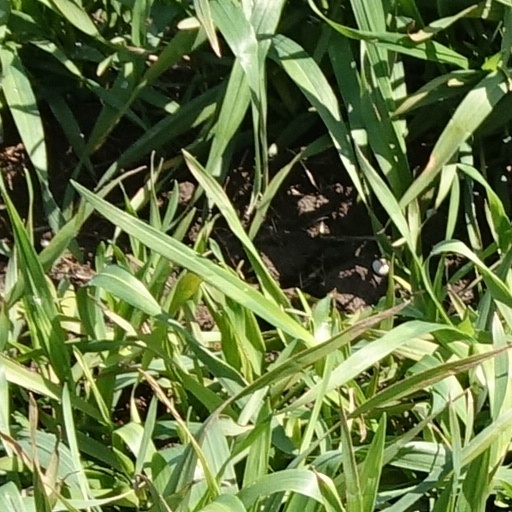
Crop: wheat